Dumuzid

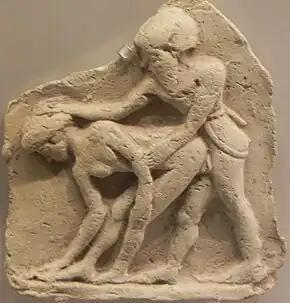
Erotic terracotta votive plaque dating to the Old Babylonian Period ( 1830 BC — c. 1531). Representations of this type were once interpreted as evidence for a "sacred marriage" ritual in which the king would take on the role of Dumuzid and engage in sexual intercourse with the priestess of Inanna. This interpretation is now generally seen as a misinterpretation of Sumerian literary texts.

The poem "Inanna Prefers the Farmer" (ETCSL 4.0.8.3.3) begins with a rather playful conversation between Inanna and her brother Utu, who incrementally reveals to her that it is time for her to marry. Dumuzid comes to court her, along with a farmer named Enkimdu. At first, Inanna prefers the farmer, but Utu and Dumuzid gradually persuade her that Dumuzid is the better choice for a husband, arguing that, for every gift the farmer can give to her, the shepherd can give her something even better. In the end, Inanna marries Dumuzid. The shepherd and the farmer reconcile their differences, offering each other gifts. Samuel Noah Kramer compares the myth to the Biblical story of Cain and Abel because both accounts center around a farmer and a shepherd competing for divine favor and, in both stories, the deity in question ultimately chooses the shepherd.